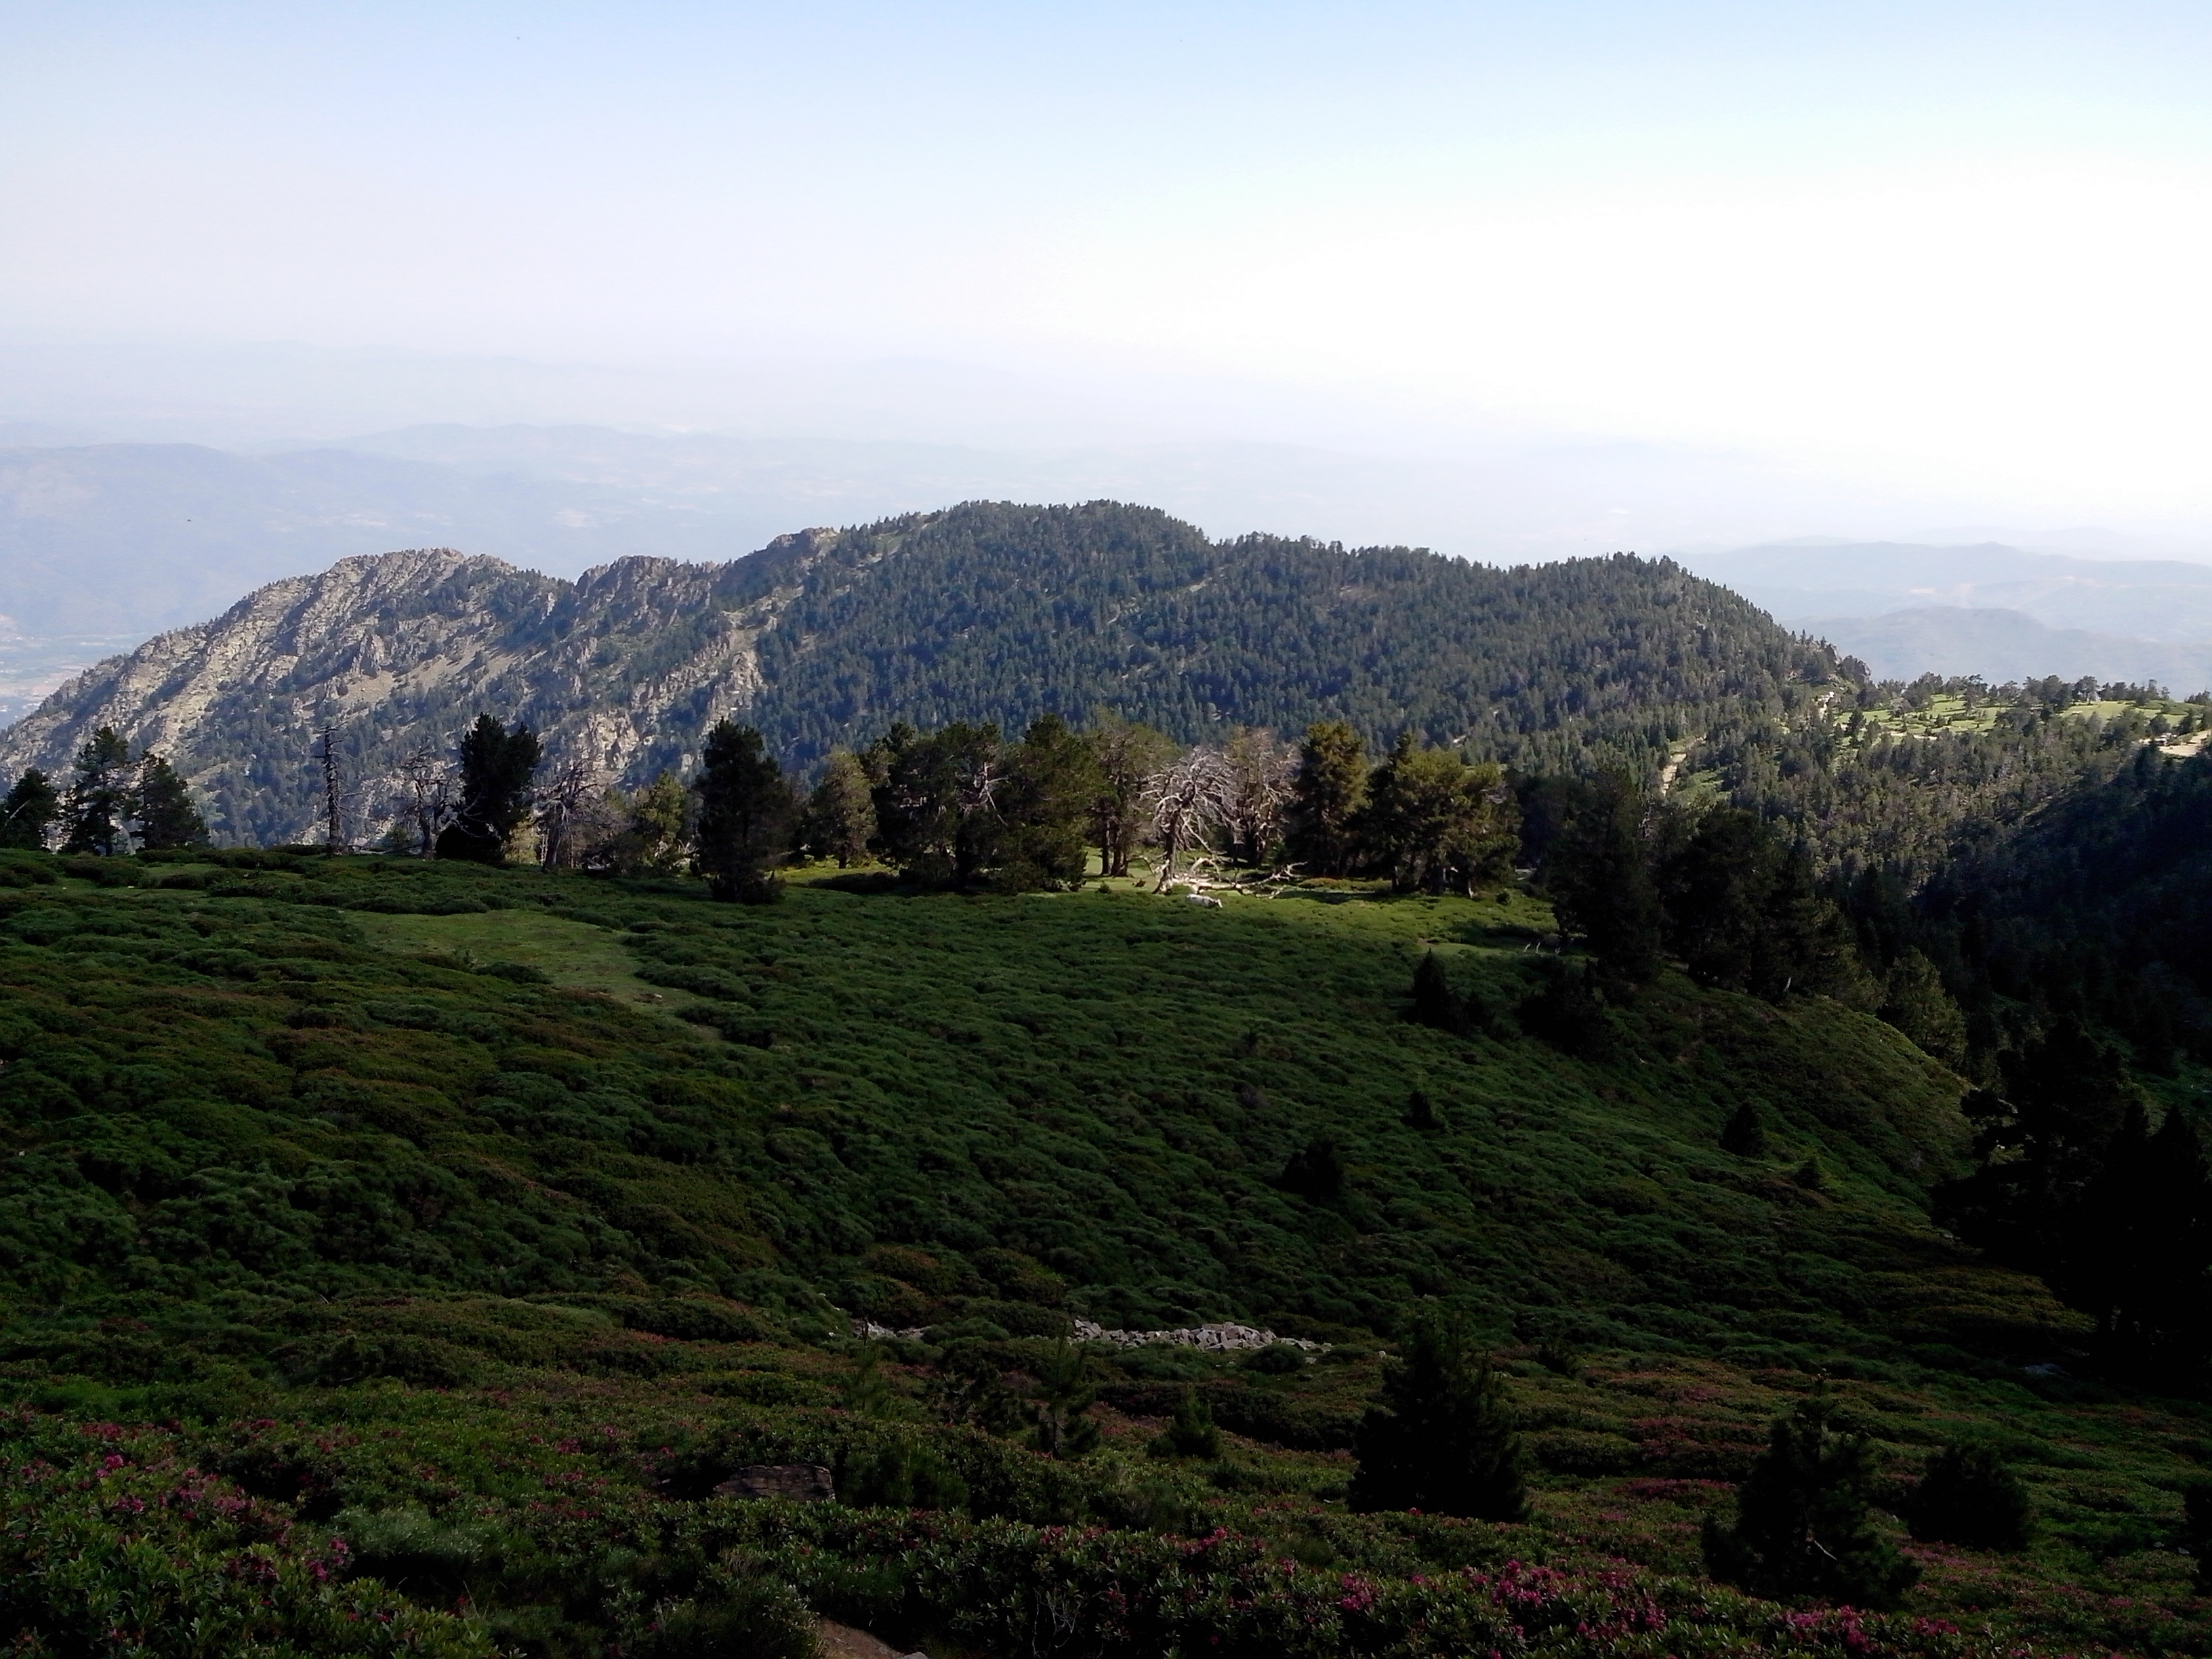
landscape, tree, nature, forest, wilderness, mountain, hiking, hill, valley, mountain range, highland, ridge, summit, plateau, fell, loch, canigou, rural area, landform, geographical feature, mountainous landforms